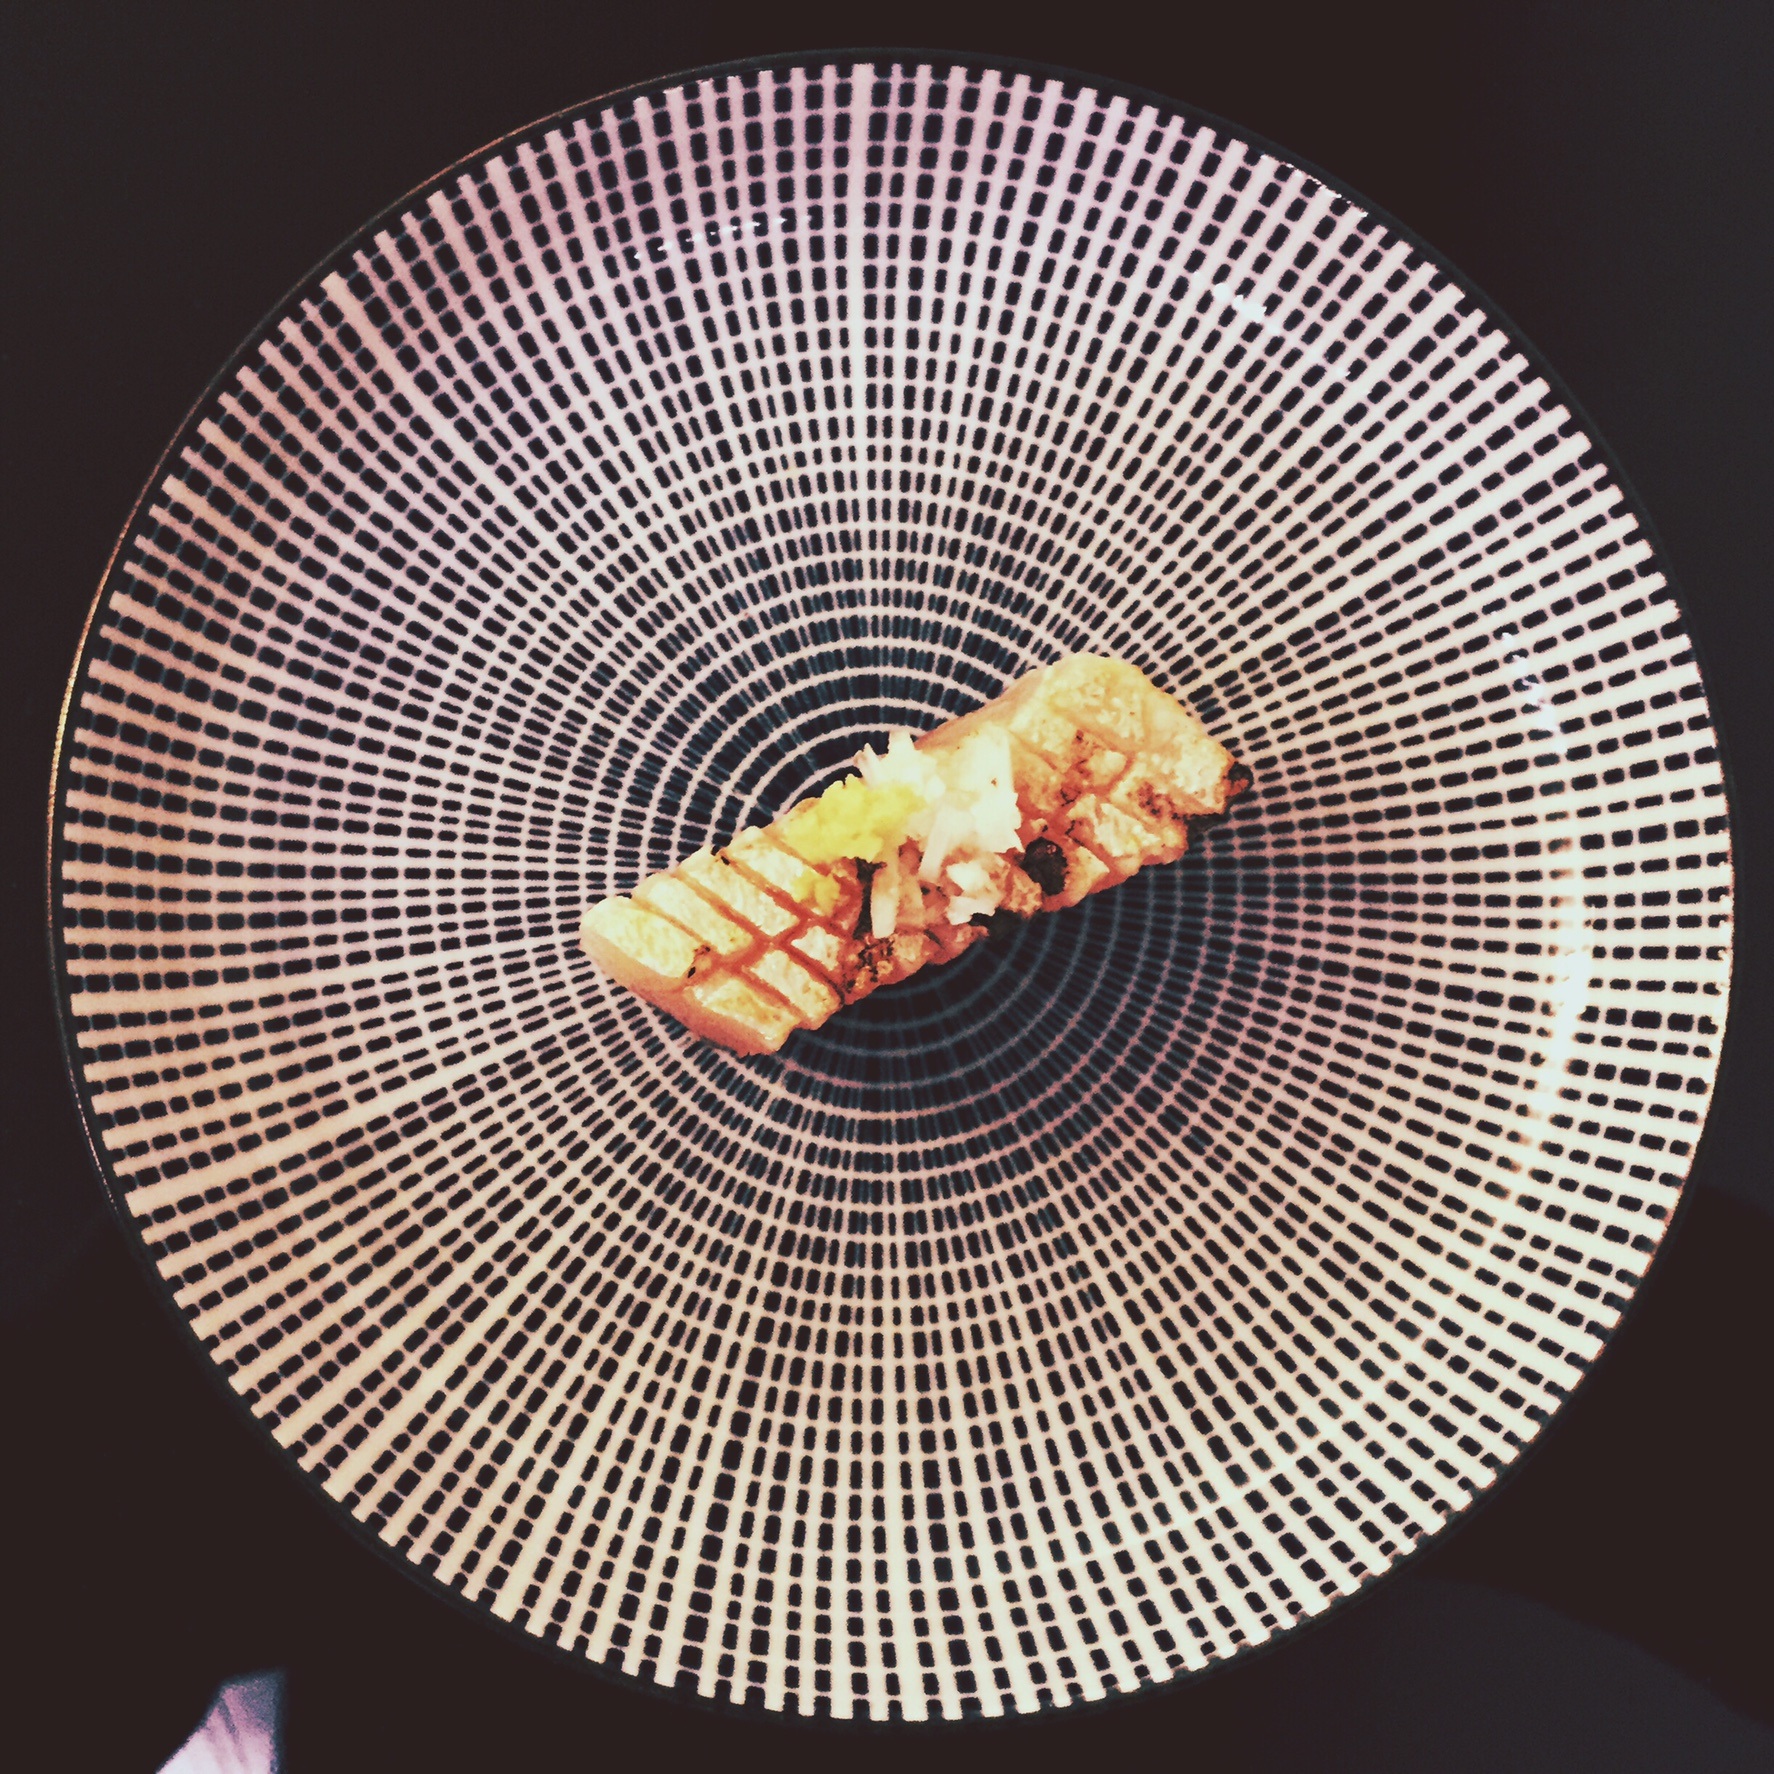
pattern, circle, art, design, dishware